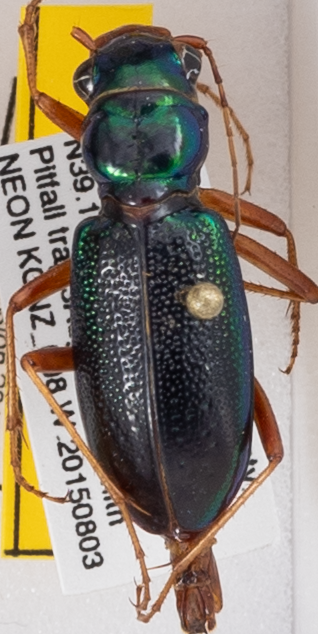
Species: Carabidae sp.
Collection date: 2015-08-03
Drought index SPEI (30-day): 1.13
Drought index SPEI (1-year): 0.54
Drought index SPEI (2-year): -0.24